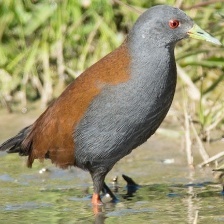
Species: BLACK TAIL CRAKE
Scientific name: AMAURORNIS BICOLOR